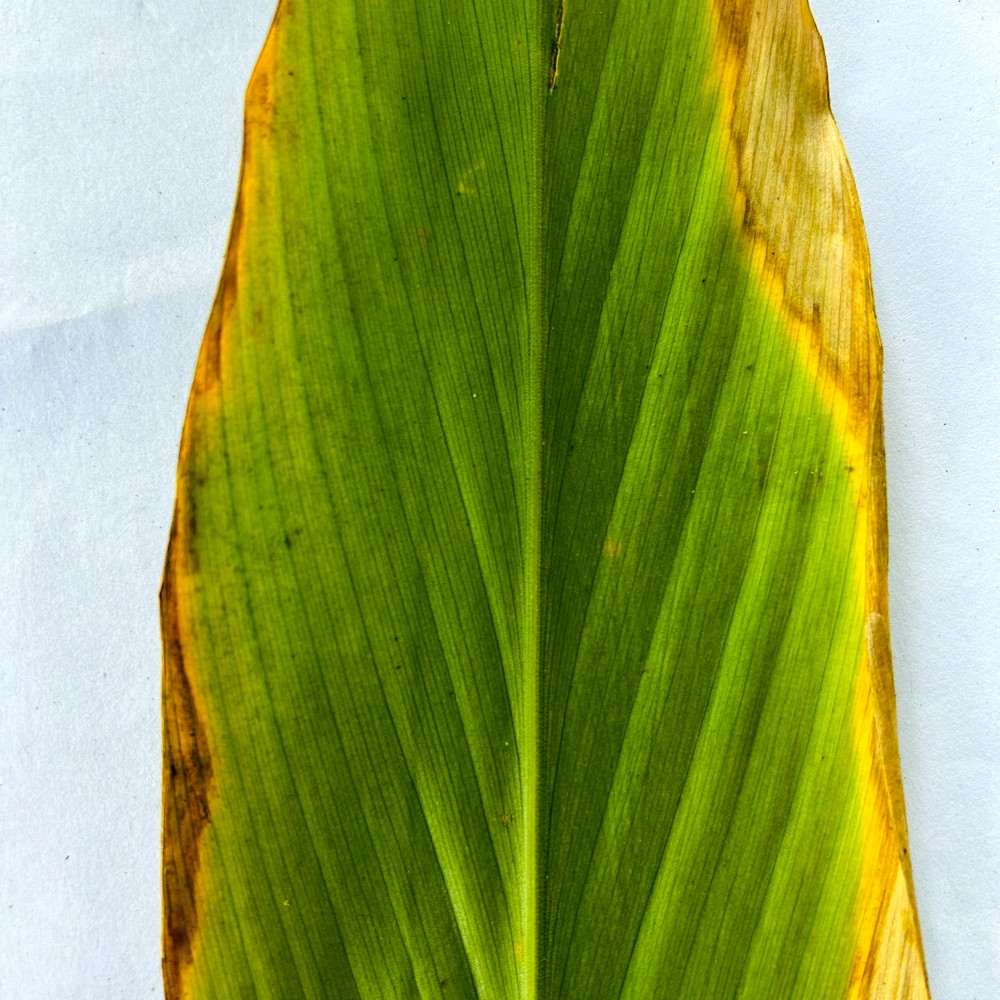
Label: Leaf Blotch